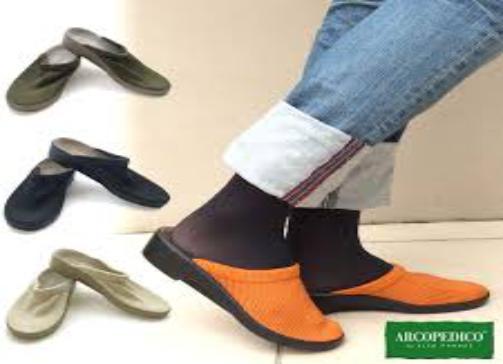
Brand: Arcopedico
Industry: Clothes